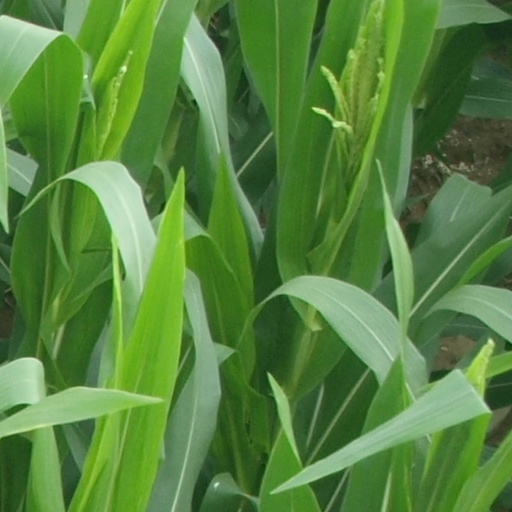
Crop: maize; corn